Pierre-Charles Boudot

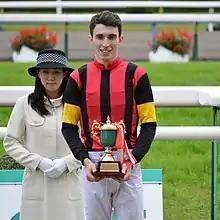
at the Kyoto Racecourse in 2014

Pierre-Charles Boudot (born 21 December 1992) is a French flat racing jockey.